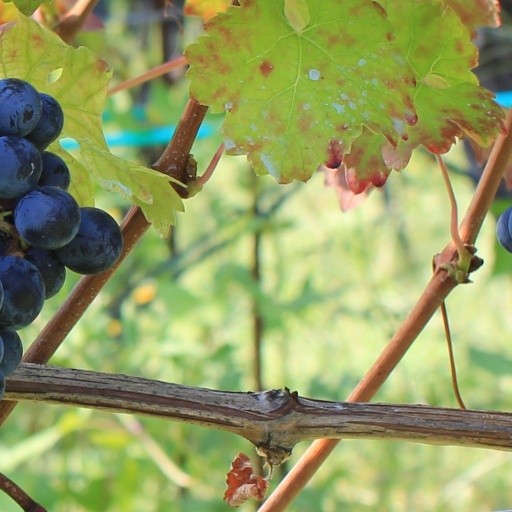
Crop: grape